Scott Guthrie

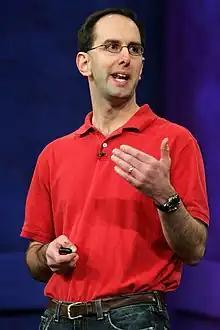
Scott Guthrie at MIX in 2007

Scott Guthrie (born February 6, 1975) is Executive Vice President of the Cloud and AI group in Microsoft.